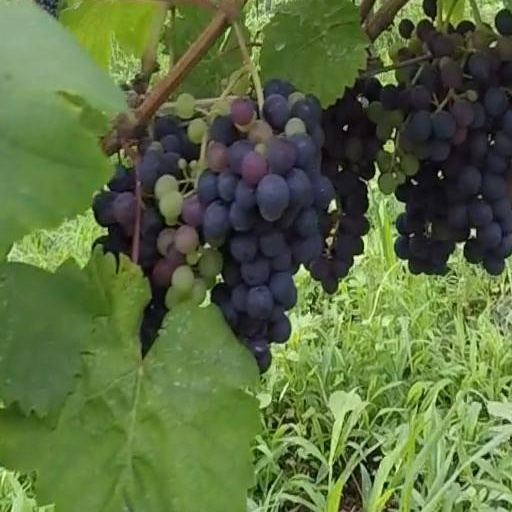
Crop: grape